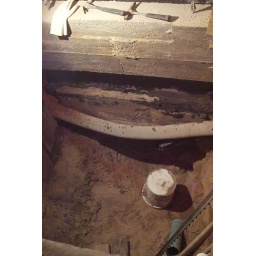
It runs around the bottom slab about a foot below the floor level to keep the walls dry.